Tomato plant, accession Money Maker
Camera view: bottom (45 deg); turntable rotation: 0 degrees
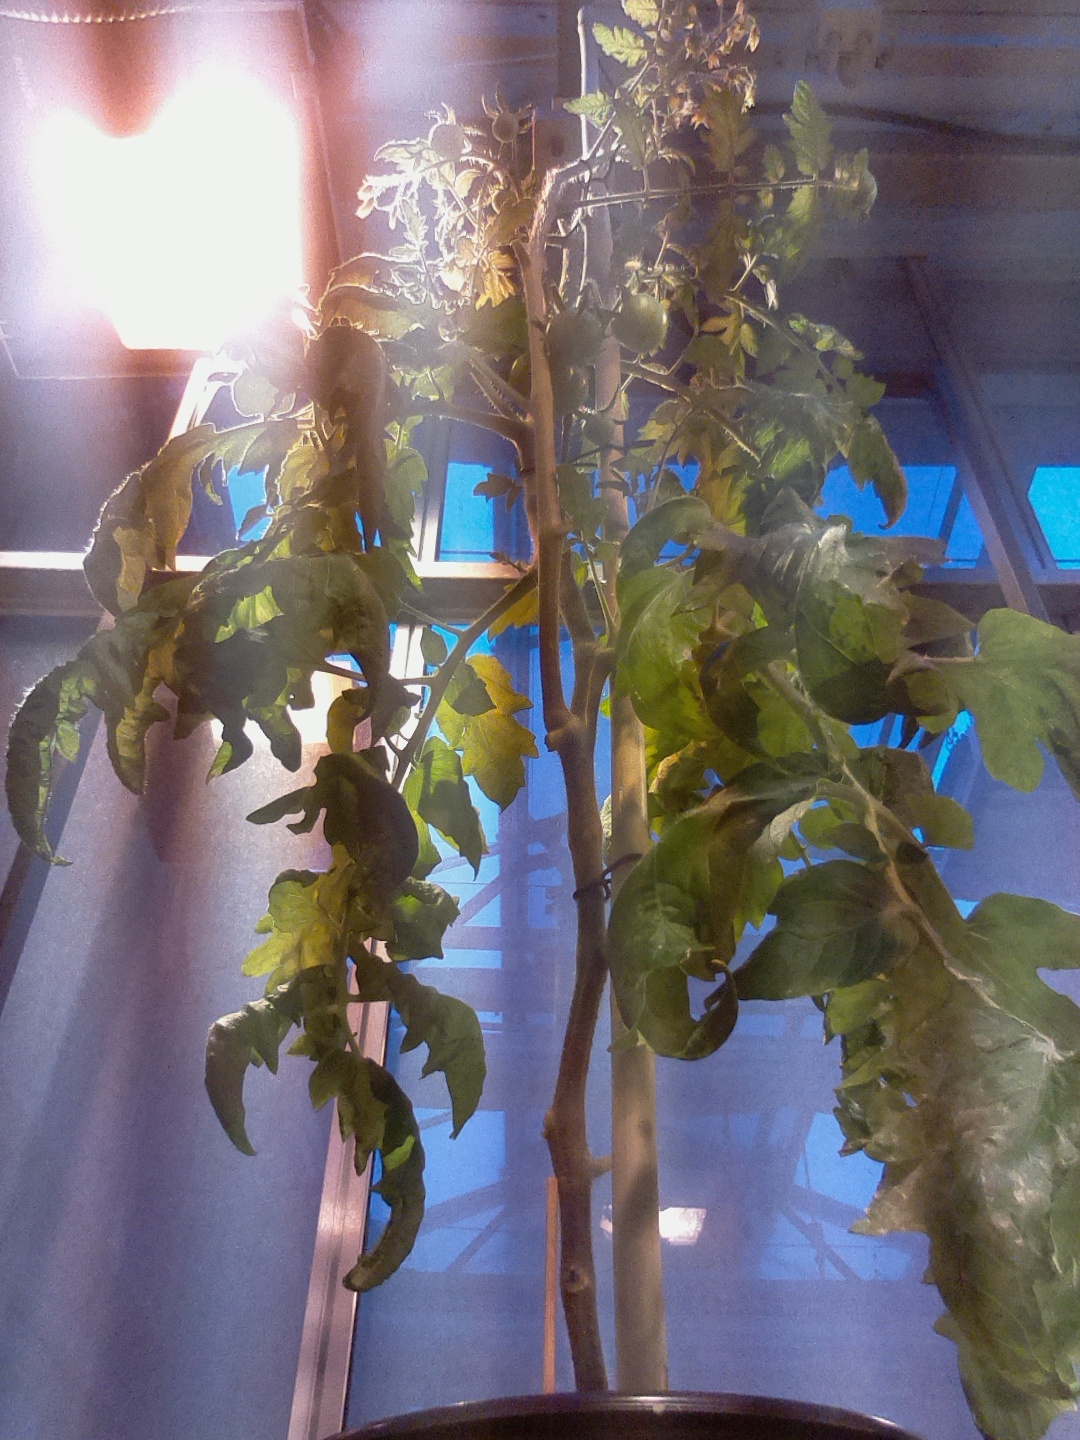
BBCH growth stage 74: 40%-50% of final fruit size